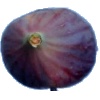
Label: Fig 1